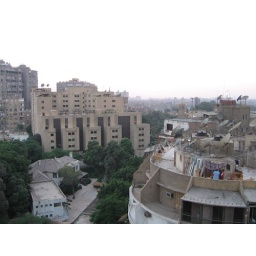
View from the apartment where I was cat sitting in August.